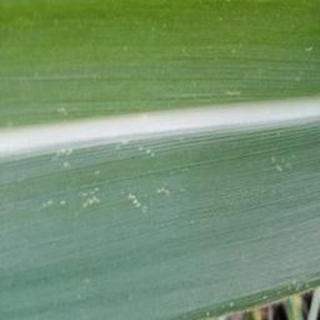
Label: sugarcane_mosaic